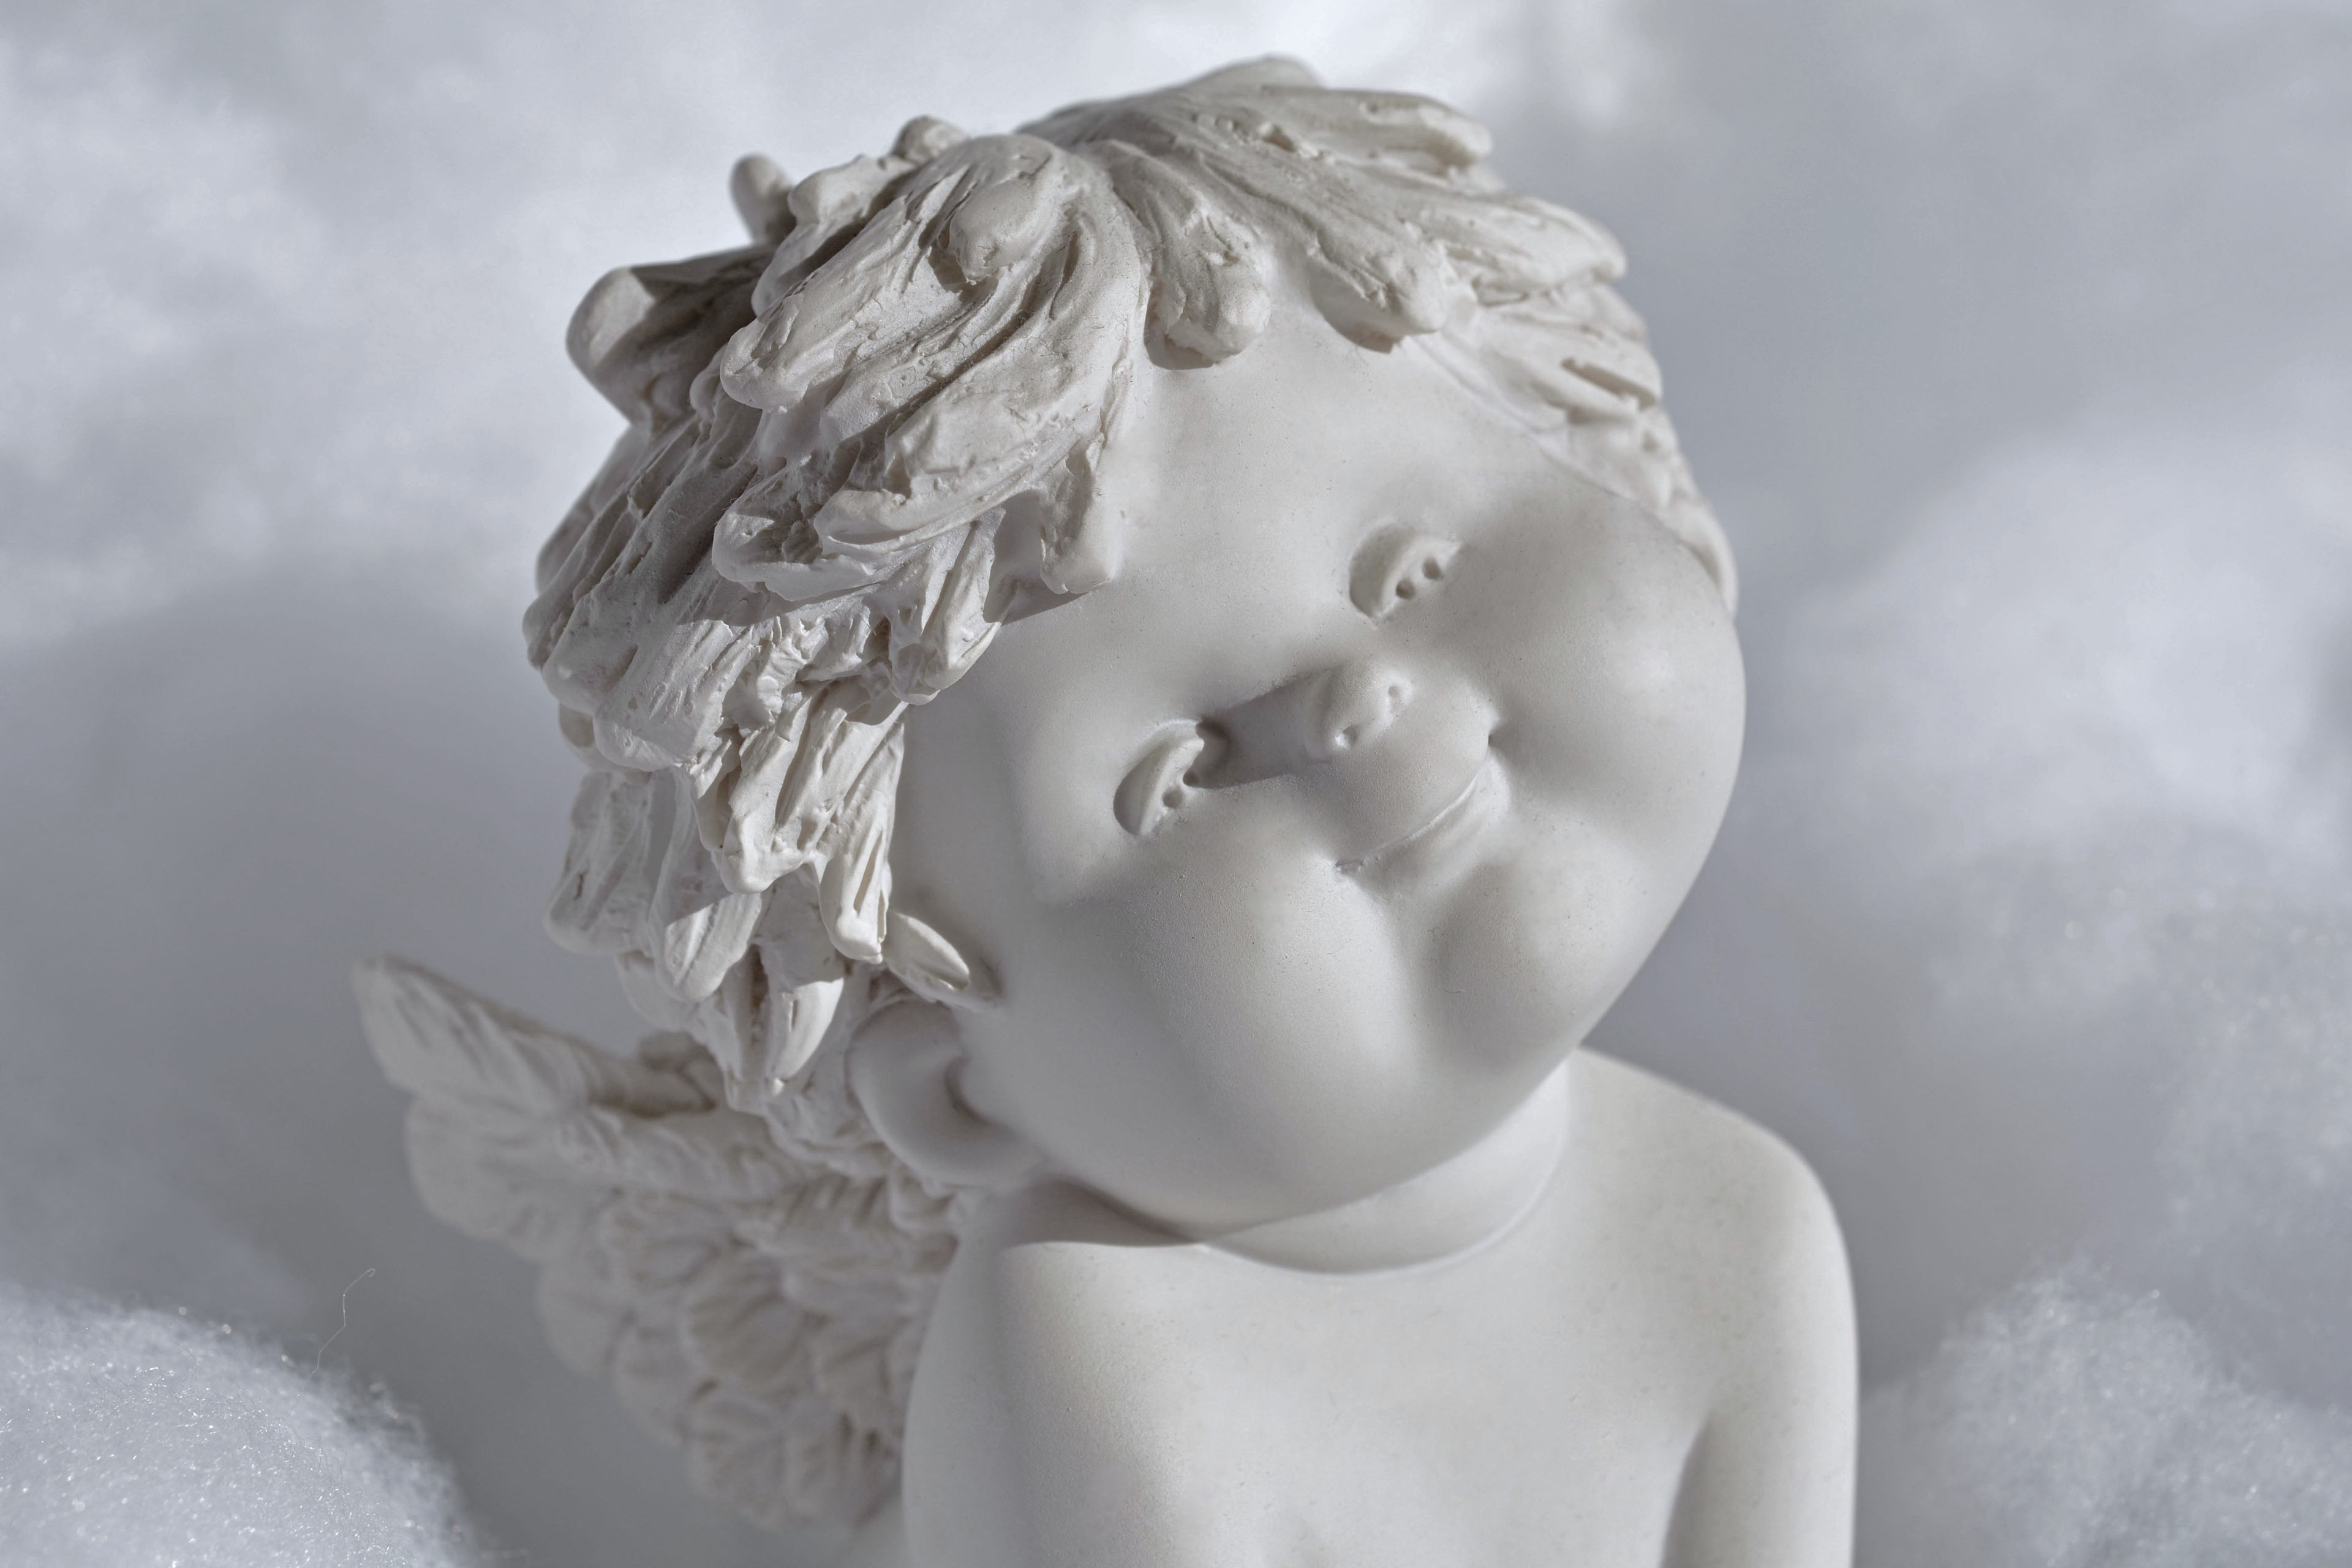
wing, black and white, sky, white, sweet, cute, monument, statue, decoration, monochrome, deco, close up, face, sculpture, angel, art, figure, happy, faith, head, joy, enjoy, angel figure, satisfaction, harmony, satisfied, guardian angel, stone carving, angel wings, angel face, fictional character, monochrome photography